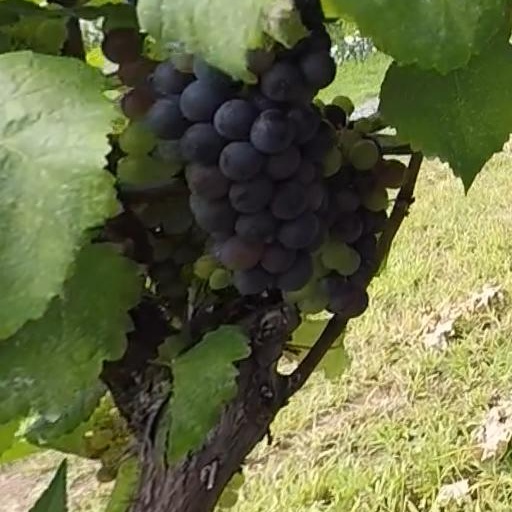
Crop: grape